Ruth Bader Ginsburg

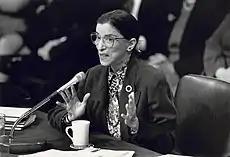
Ginsburg giving testimony before the Senate Judiciary Committee during the hearings on her nomination to be an associate justice

During her testimony before the Senate Judiciary Committee as part of the confirmation hearings, Ginsburg refused to answer questions about her view on the constitutionality of some issues such as the death penalty as it was an issue she might have to vote on if it came before the Court.